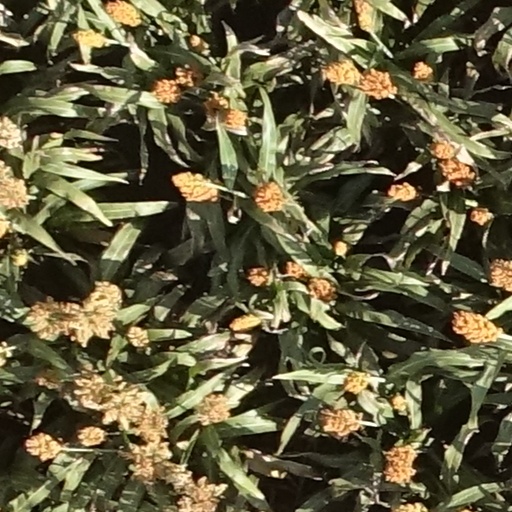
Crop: sorghum